Bura Irrigation and Settlement Project (Kenya)

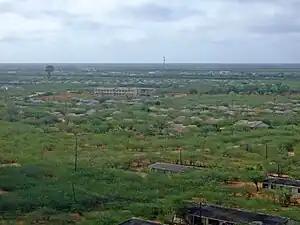
Spread of Prosopis in Bura.

Every tenant was allocated two plots of 0.625 ha and a garden of 0.05 ha. Each year the tenants were to grow 1.25 ha cotton (main season) and 0.625 maize intercropped with cowpeas (off-season). After the fourth year 0.2 ha of the maize would be replaced with the much more profitable groundnuts. The cropping pattern of 148% was very tight as together the maize and cotton crops needed almost a year in the field and thus there was very little time left for land preparation. To solve this problem an ingenious cropping system was developed in which each tenant had two plots. On one plot he would plant early cotton (1 February) and after harvesting the cotton he would plant maize and harvest maize. Next year, this plot will then be ready for late cotton (March-early April). After the late cotton is harvested, there will be enough time to prepare the land for the early cotton. The second plot would start with late cotton, then early cotton, maize and again late cotton. Planting cotton after early April not only results in low yields but also disrupts the whole cropping calendar. In practice this cropping pattern lacked flexibility and planting periods for cotton of four months occurred. A comparison of the projected yield and the actual production figures for cotton and maize is given in the tables below: